Republic of Florence

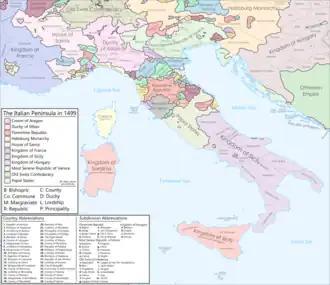
The Italian Peninsula in 1499

The Visconti domains were divided between three heirs. Gabriele Maria Visconti sold Pisa to the Republic of Florence for 200,000 florins. Since the Pisans did not intend to voluntarily submit to their long-time rivals, the army under Maso degli Albizzi took Pisa on 9 October 1406 after a long siege, that was accompanied by numerous atrocities.